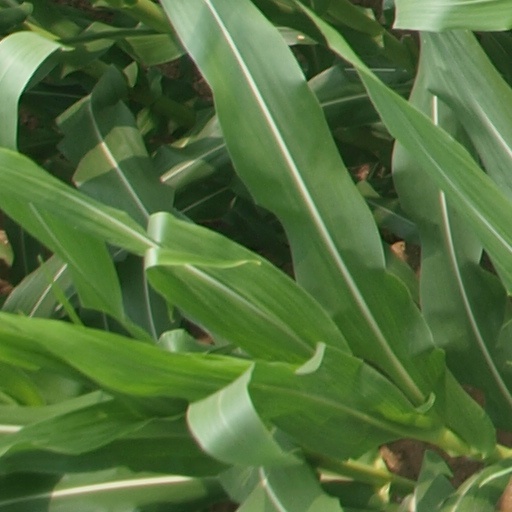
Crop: maize; corn